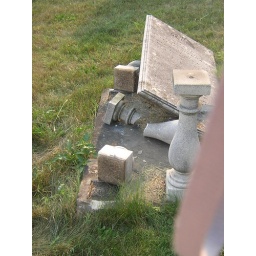
A broken table top and three broken legs by careless mowers who did not report the incident to the gatehouse office